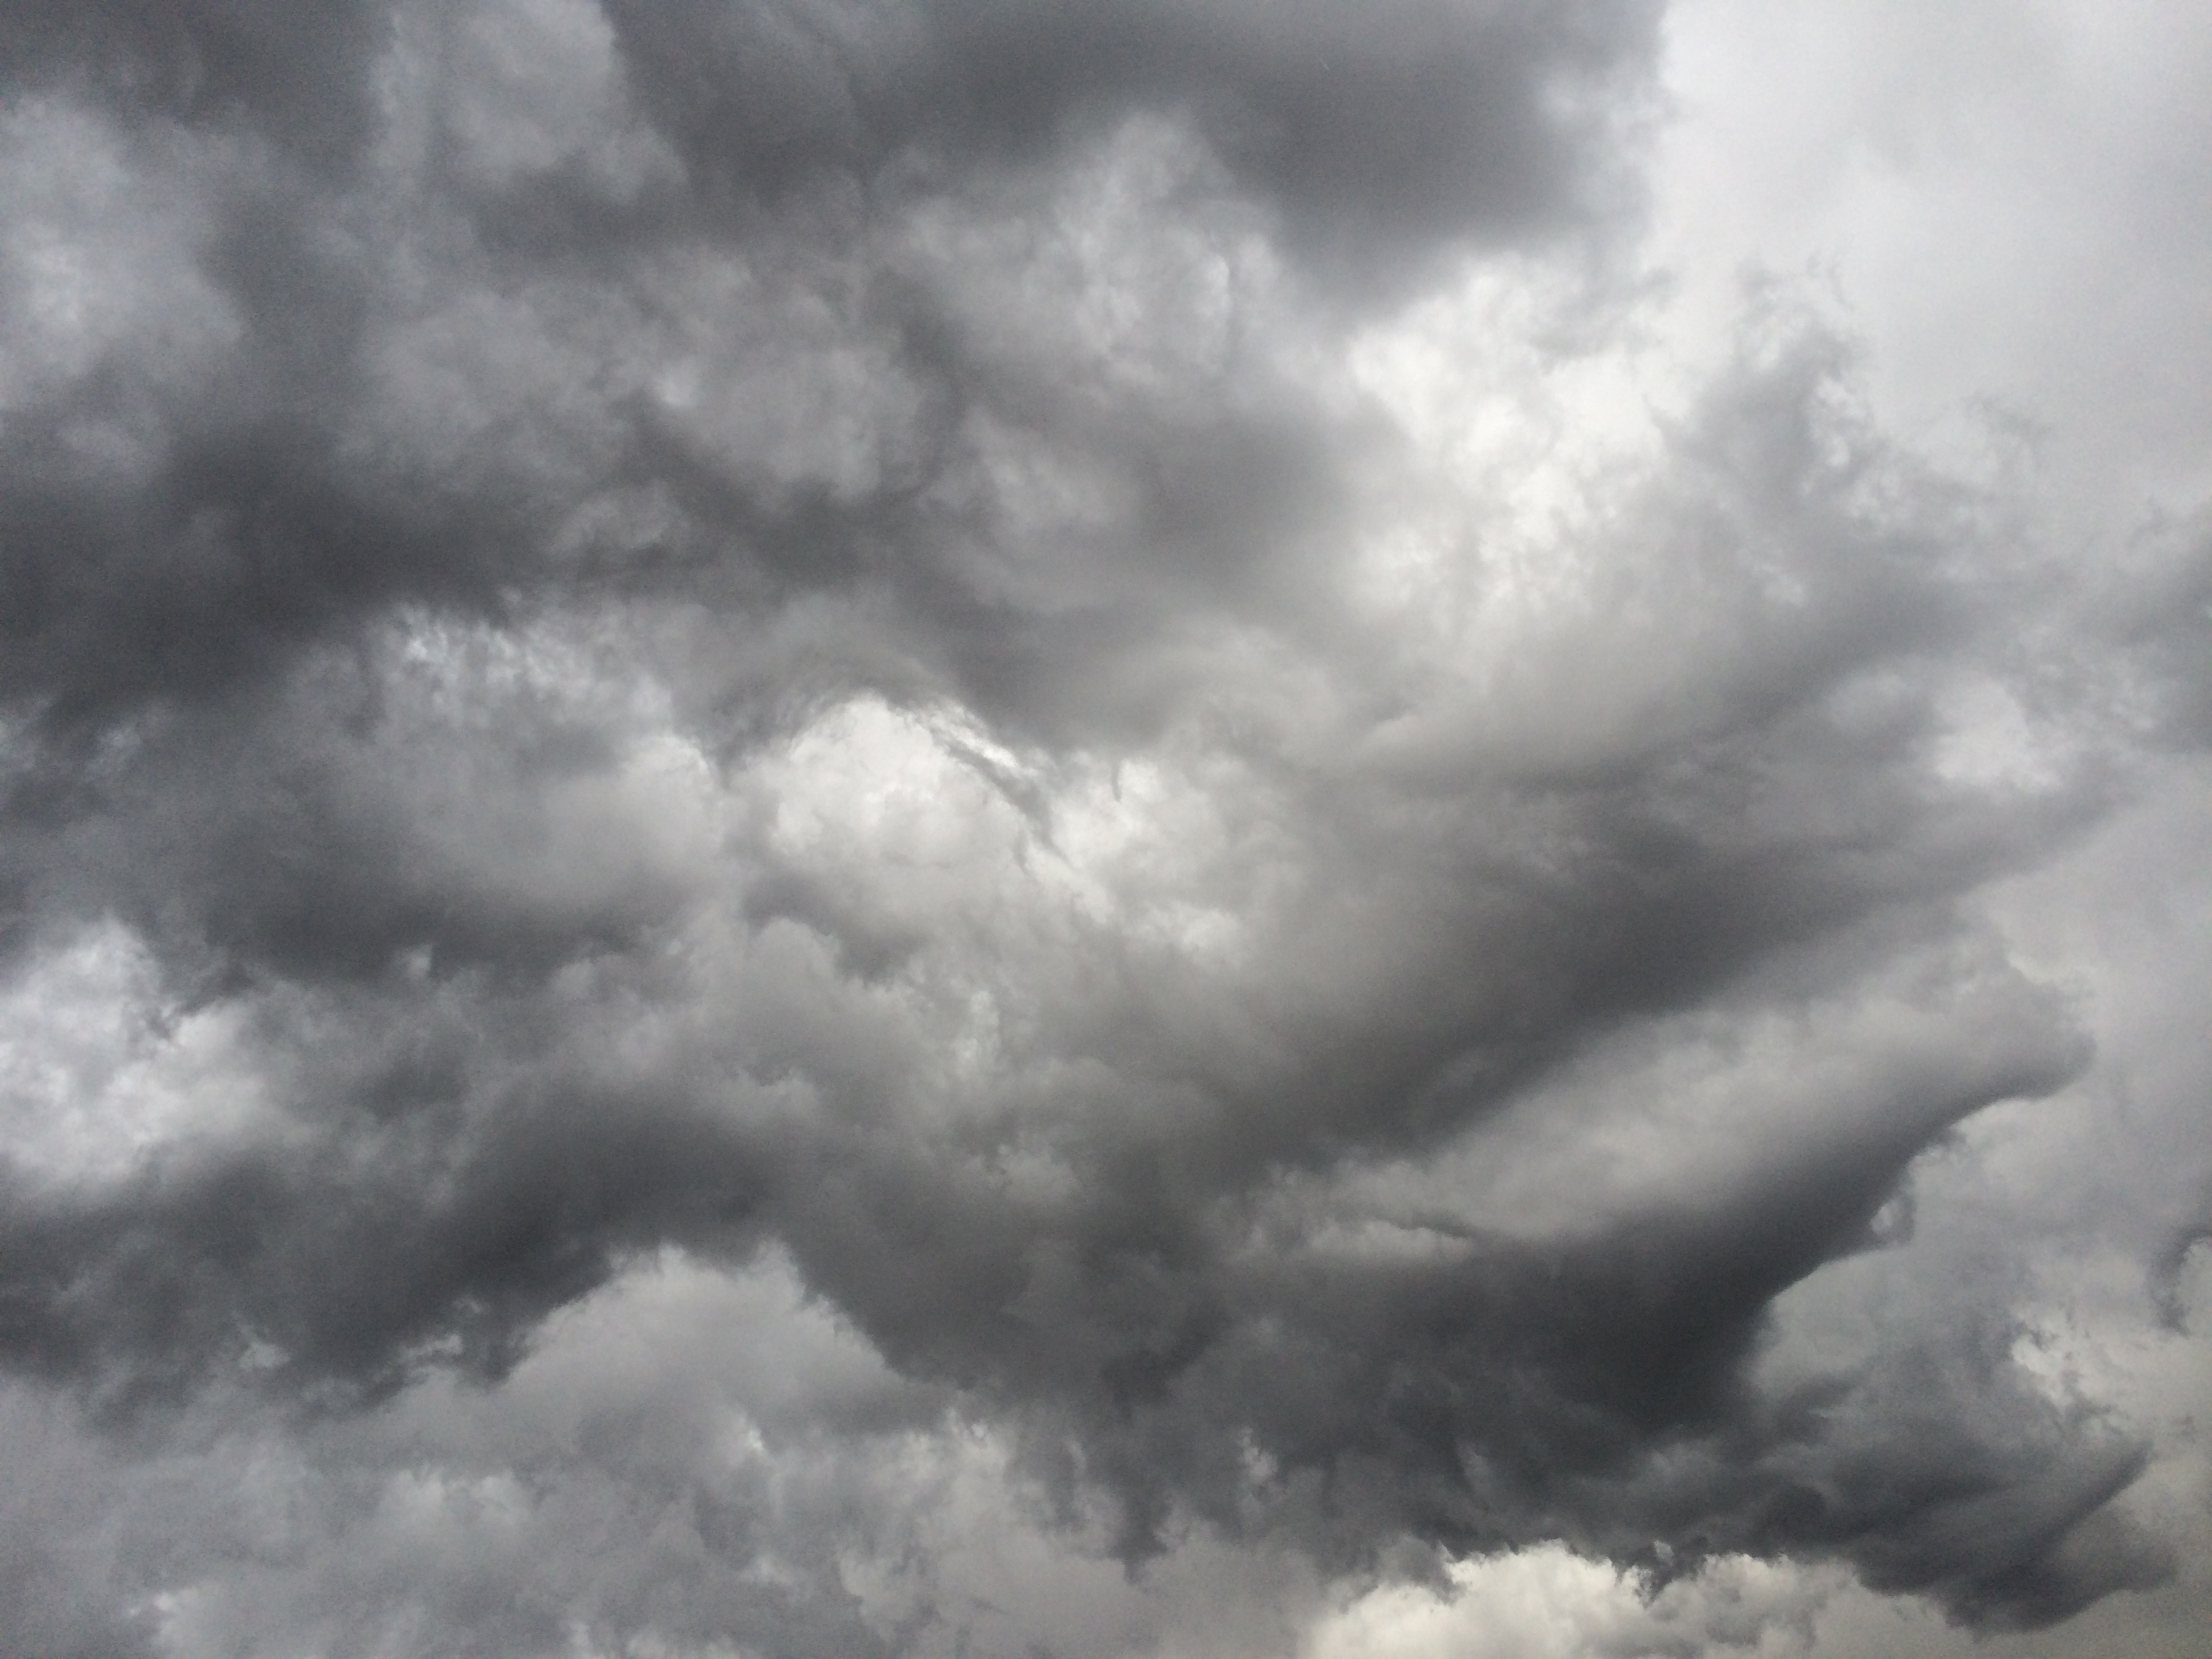
cloud, black and white, sky, atmosphere, daytime, weather, storm, cumulus, gray, monochrome, grey, meteorological phenomenon